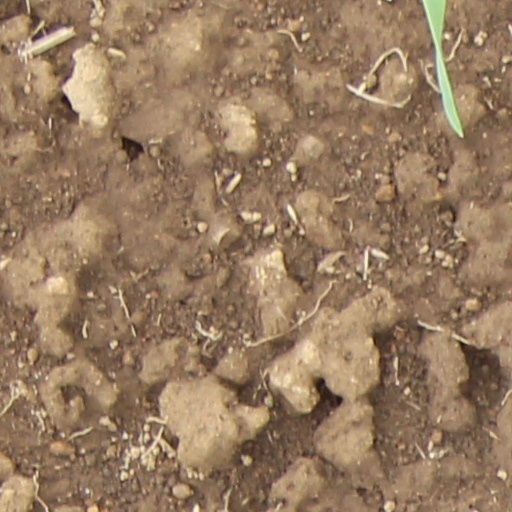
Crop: wheat